British Red Cross

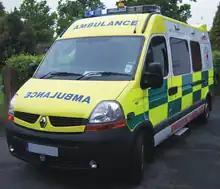
British Red Cross Renault Master emergency ambulance, used by the Ambulance Support team

Ambulance crews undergo national standard training and examination and are then qualified to offer an advanced level of care to sick and injured patients.